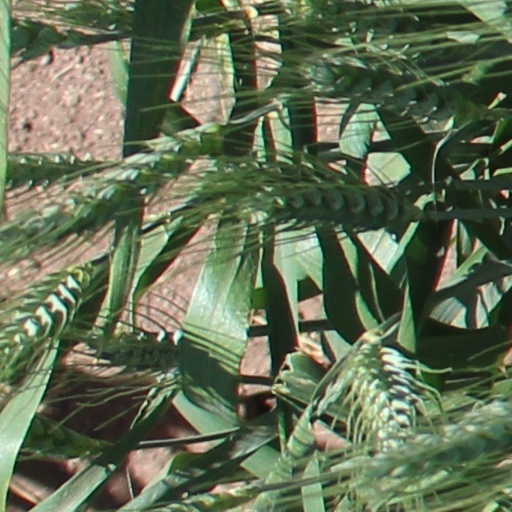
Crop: wheat